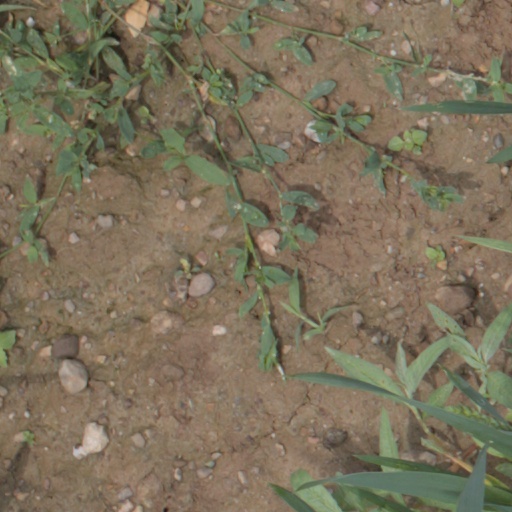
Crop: wheat